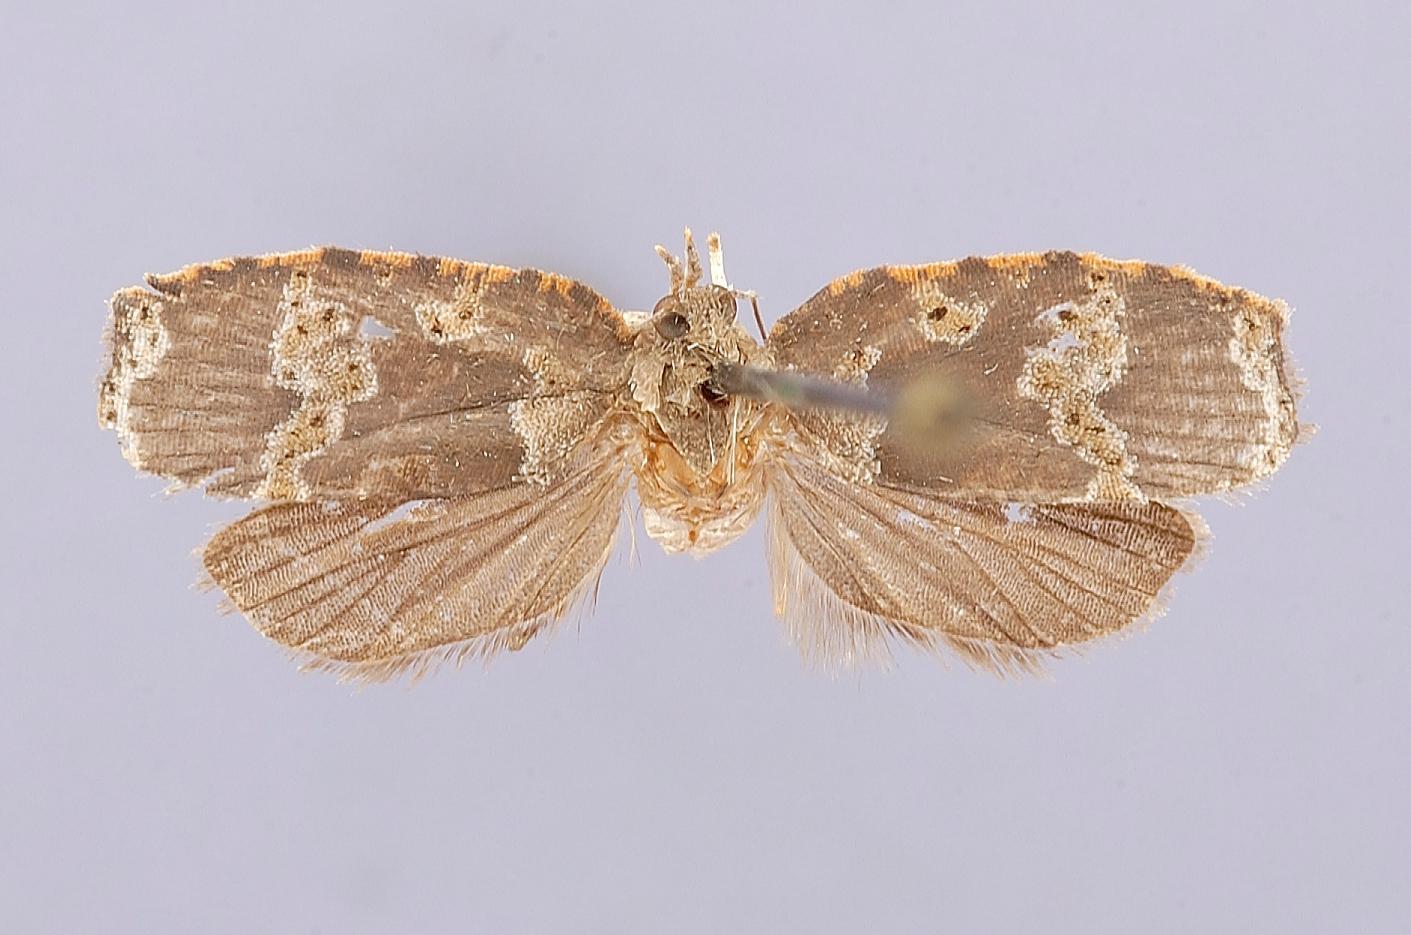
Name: Ebodina simplex
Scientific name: Ebodina simplex Diakonoff, 1968
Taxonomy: Animalia, Arthropoda, Insecta, Lepidoptera, Tortricidae
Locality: Philippine Islands, Luzon, Mt. Makiling, Luzon, Philippines
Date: [Not Stated]